List of ham dishes

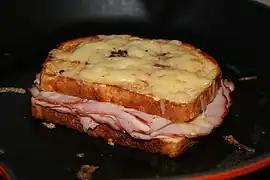
The croque-monsieur is a type of ham and cheese sandwich

This is a list of notable ham dishes. Ham is pork that has been preserved through salting, smoking, or wet curing. It was traditionally made only from the hind leg of swine, and referred to that specific cut of pork. Ham is made around the world, including a number of highly coveted regional specialties. Ham is typically used in its sliced form, often as a filling for sandwiches and similar foods.